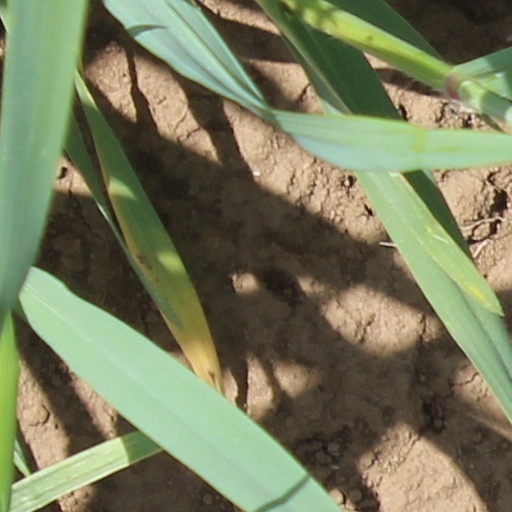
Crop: wheat